Zamoran

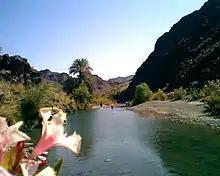
Zamuran.jpg

Zamoran, (Balochi) زامُران also spelled Zamuran, is a sub-tehsil of the Kech District of Balochistan Province in Pakistan and southeast of the Sistan and Baluchistan Province in Iran. It was named after a leafy tree, the "zamor", found in the area. Another possible origin of the name is from a combination of the two words "zaa" meaning abuse and "miran" meaning shall be killed or sacrificed. The meaning taken from that is that the people living in Zamoran would prefer to be killed rather than abused. The population and way of living is purely rural and tribal.